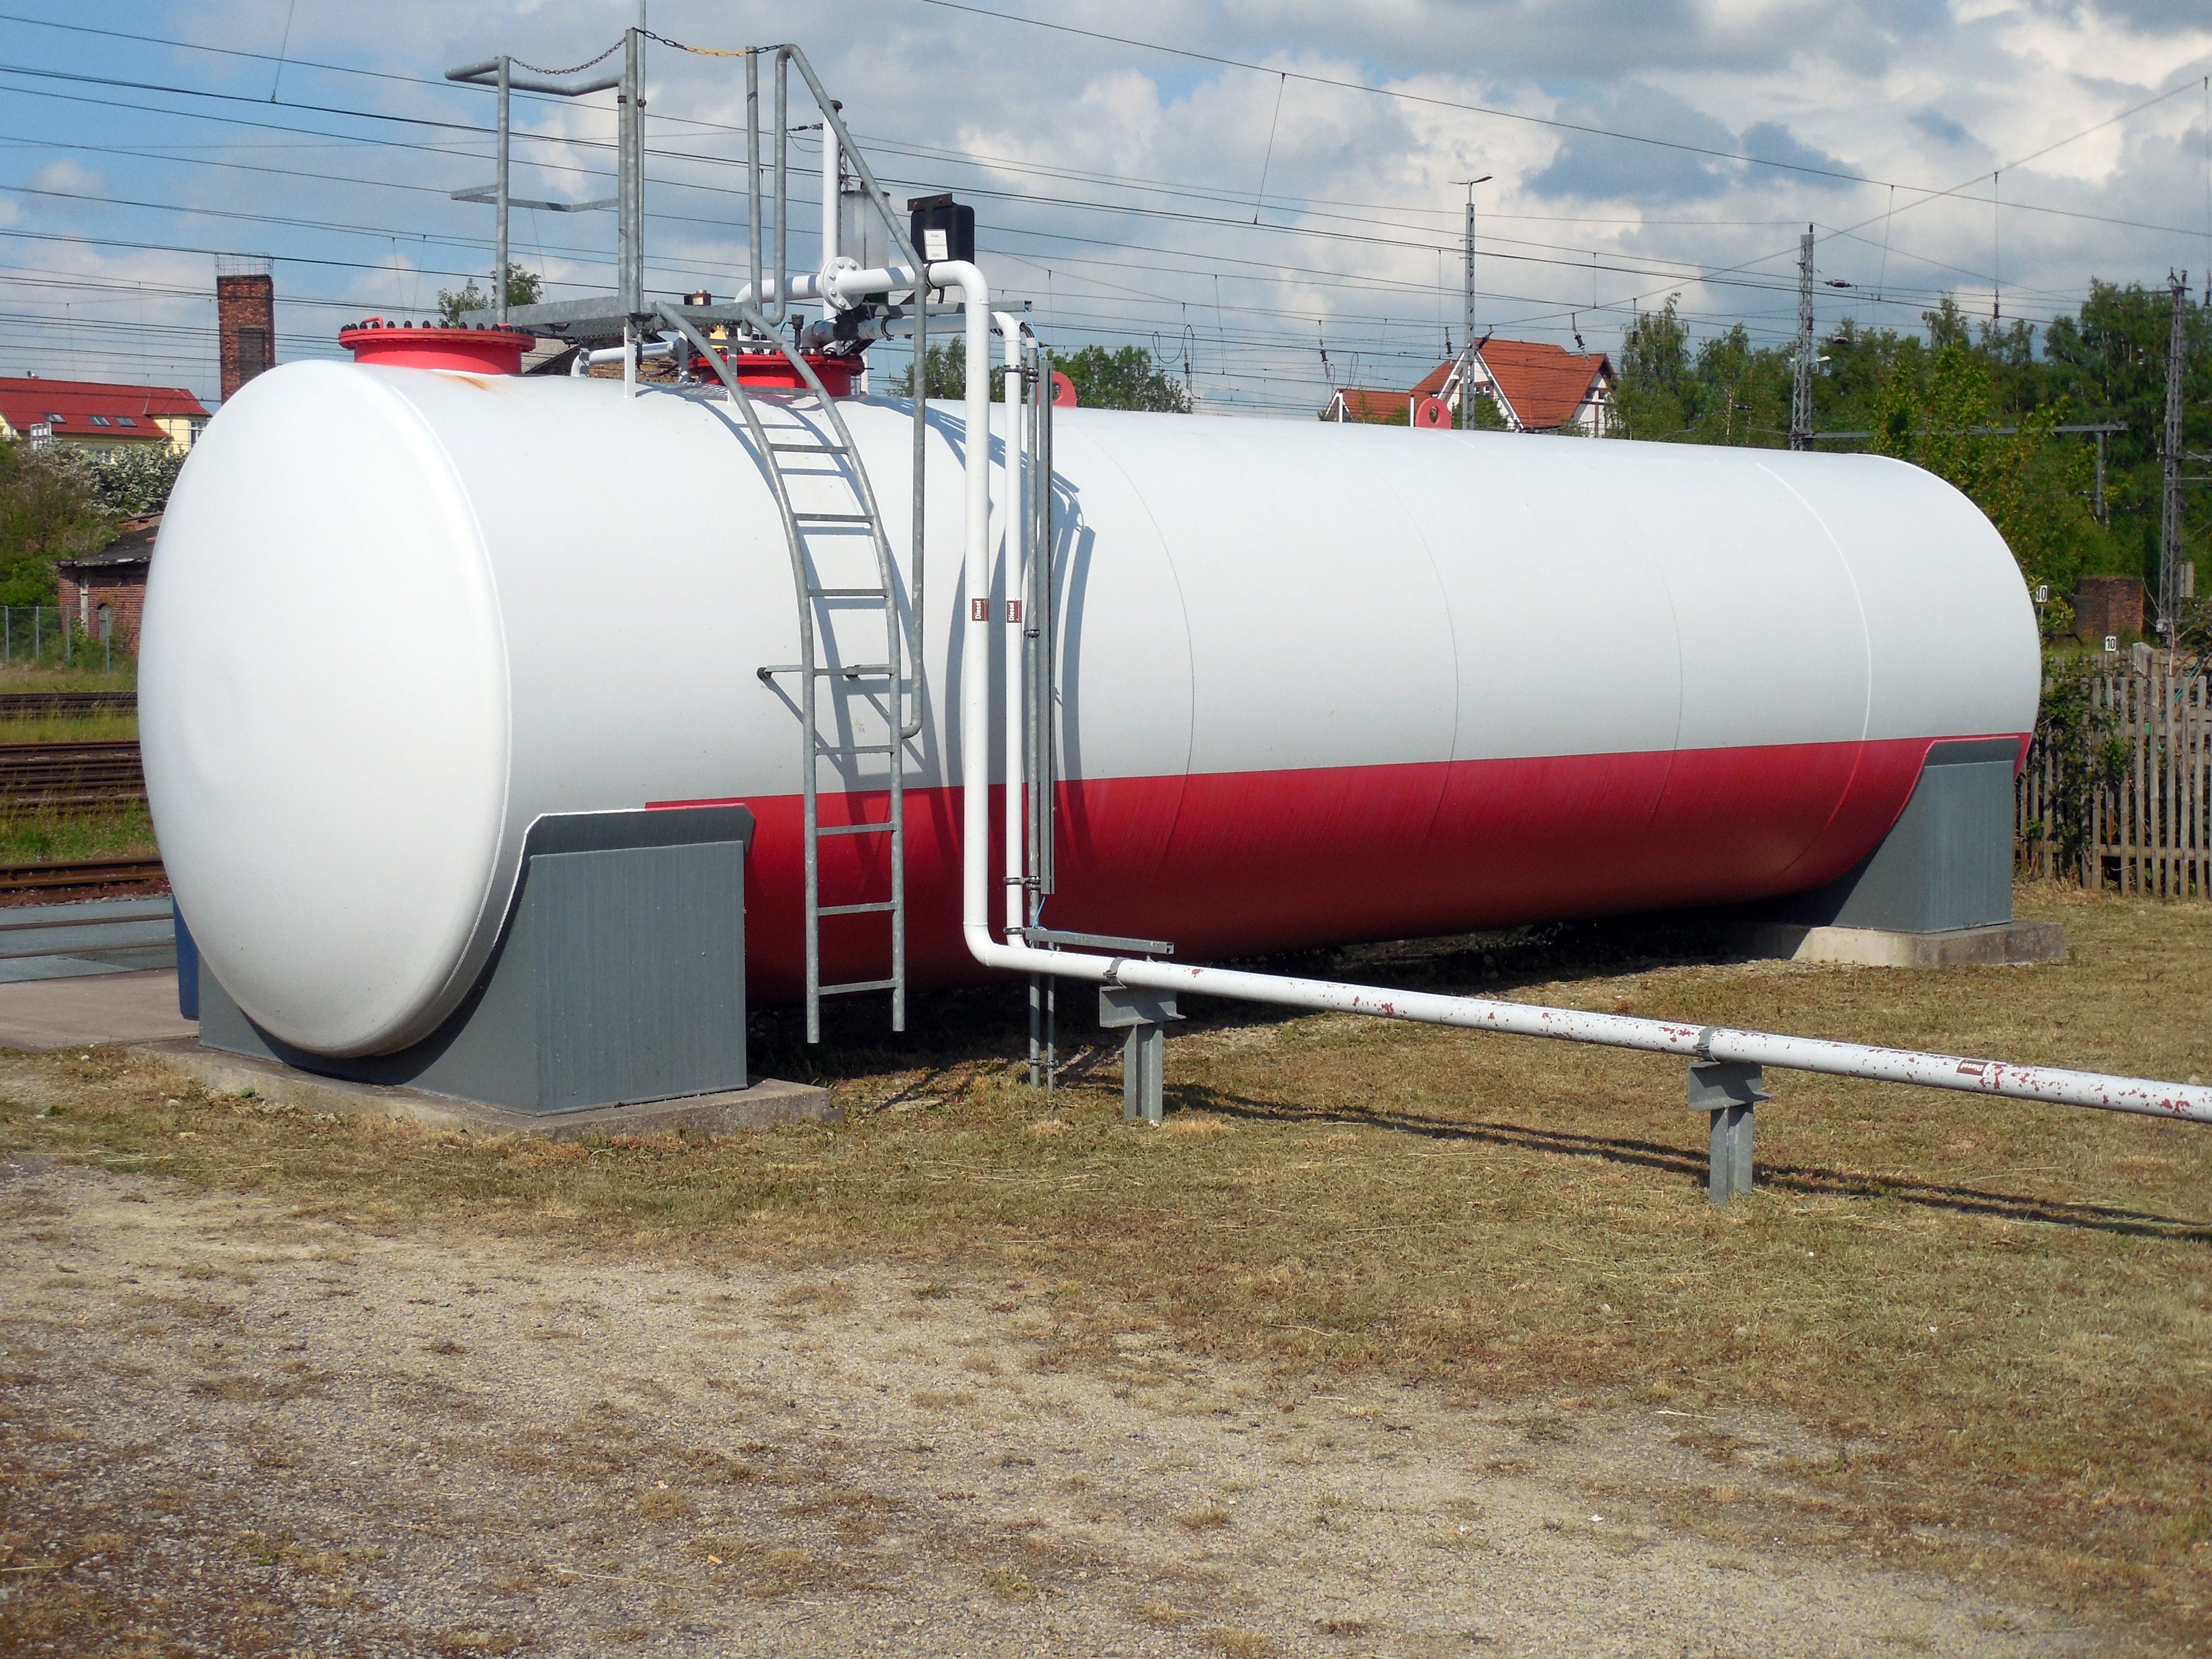
water, transport, vehicle, container, diesel, gas, tank, fuel, diesel fuel, man made object, aircraft engine, storage tank, pipeline transport, pumping station